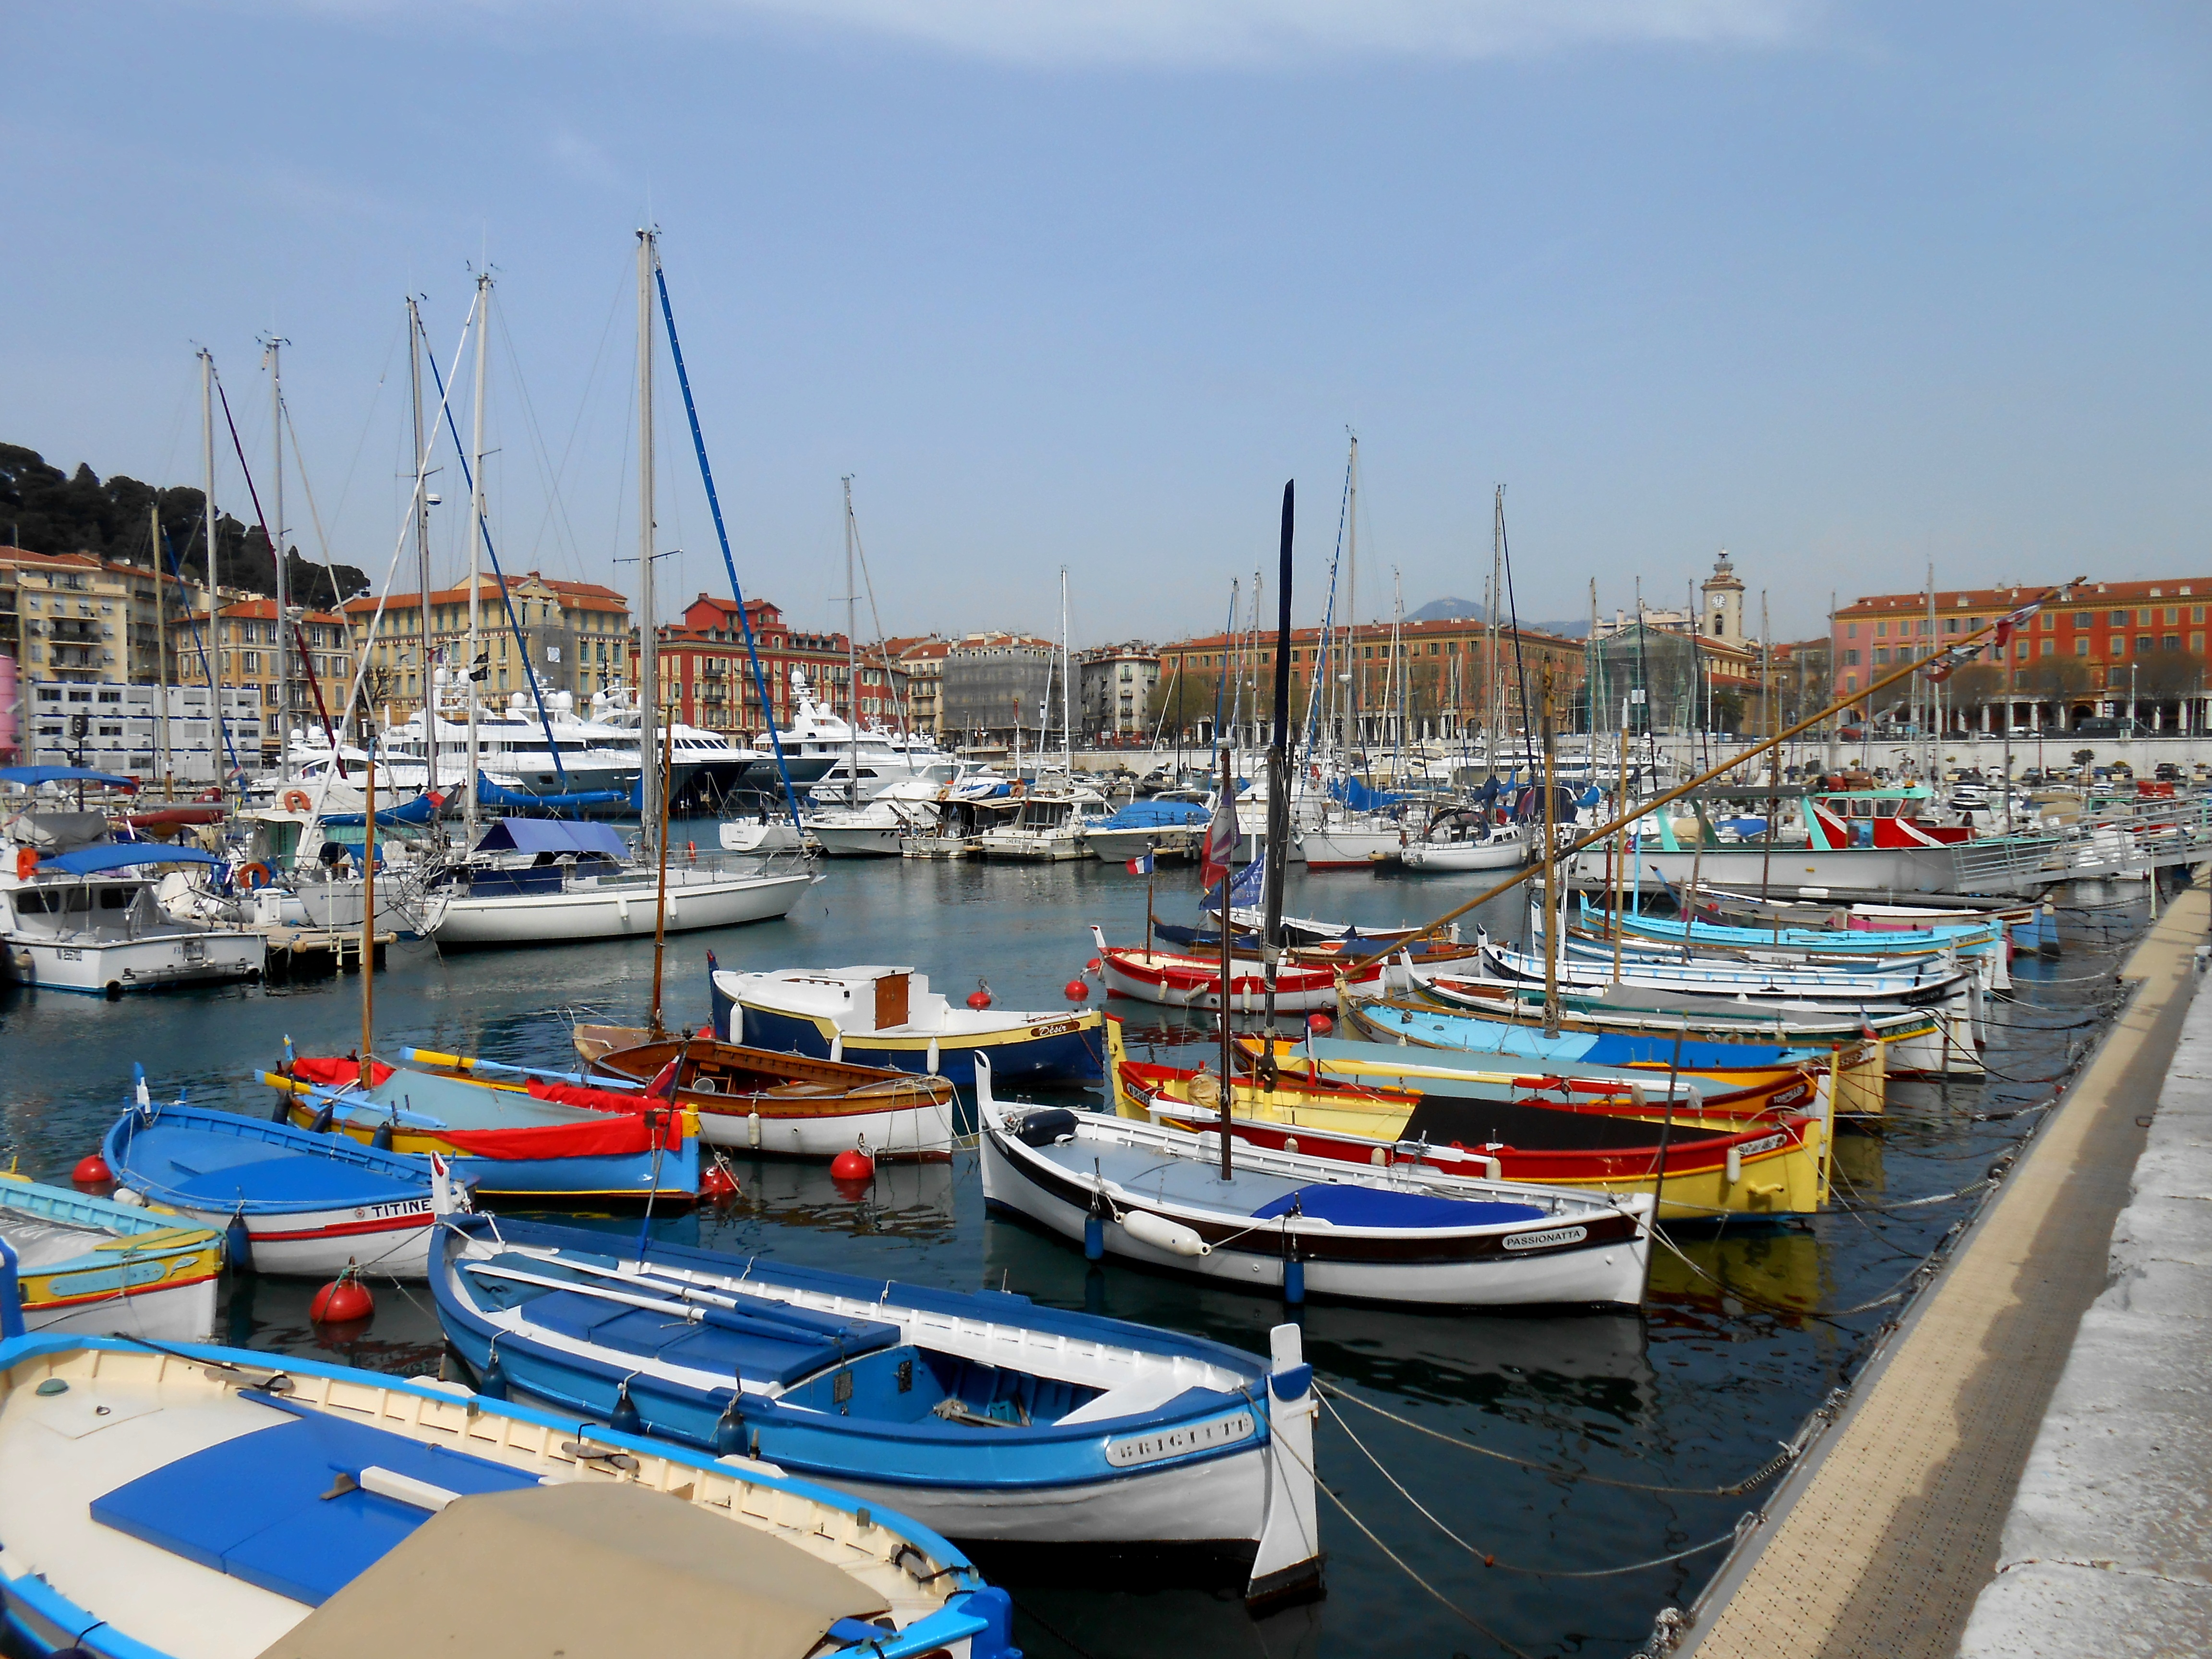
sea, coast, dock, sun, boat, france, mediterranean, vehicle, holiday, harbor, marina, port, freedom, colorful, waterway, sunny, infrastructure, boats, nice, channel, enjoy, sailing boat